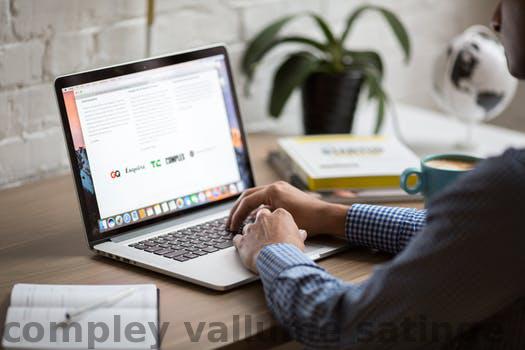
Label: Watermark